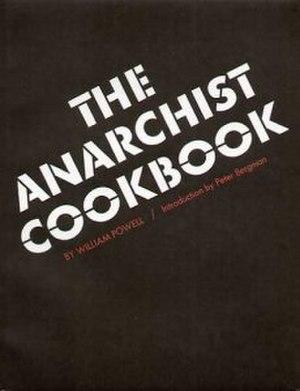
The Anarchist Cookbook, rédigé comme manifeste contre le gouvernement des États-Unis et la guerre du Viet Nam, est un livre de l'écrivain américain William Powell publié en 1971. Le livre contient des recettes et des instructions pour la fabrication d'explosifs, de drogues et d'un certain nombre d'appareils de télécommunications. Il traite aussi de méthodes pour tuer quelqu'un à main nues et d'autres thèmes controversés.